Marianne Sägebrecht

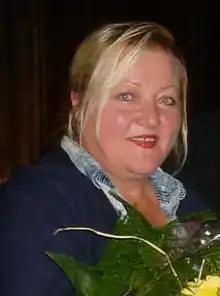
Marianne Sägebrecht, 2003

Her background included stints as a medical lab assistant and magazine assistant editor before she found her calling in show business. Claiming to be inspired by Bavaria's mad King Ludwig II, she became known as the "mother of Munich's subculture" as producer and performer of avant-garde theater and cabaret revues, particularly with her troupe Opera Curiosa. Spotted by director Percy Adlon in a 1977 production of "Adele Spitzeder" in which she essayed the role of a delicate prostitute, Sägebrecht was cast as Madame Sanchez/Mrs. Sancho Panza in Adlon's TV special "Herr Kischott" (1979), a spin on "Don Quixote". The director put her in his 1983 feature "The Swing" in a small role and then in the leading role of Marianne, an overweight mortician in love with a subway conductor, in "Sugarbaby" (1985).